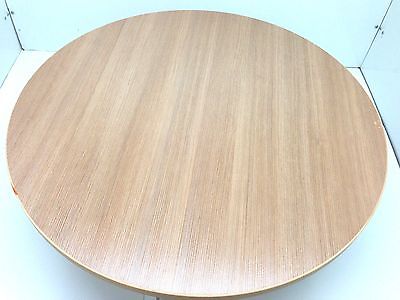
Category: table